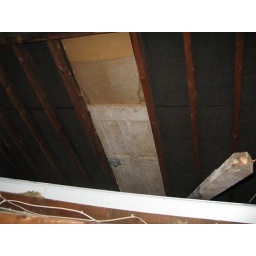
door in the roof